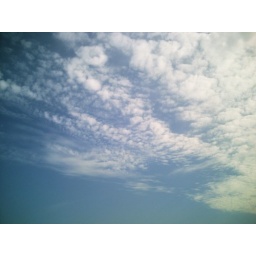
This was the sky in Coventry, i love the cloud formation